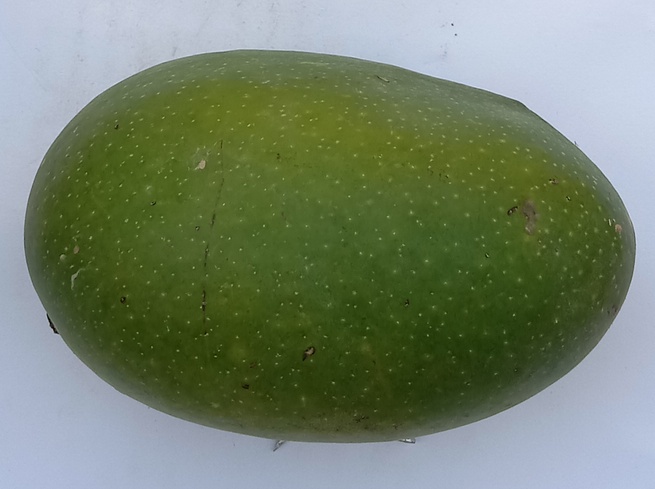
Mango variety: Chaunsa (Black)